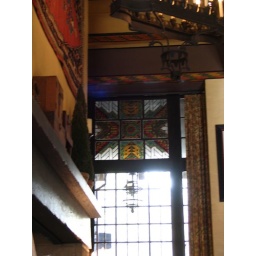
Stained glass in the sitting room.